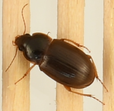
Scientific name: Amara quenseli
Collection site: Onaqui Site (ONAQ), plot ONAQ_005